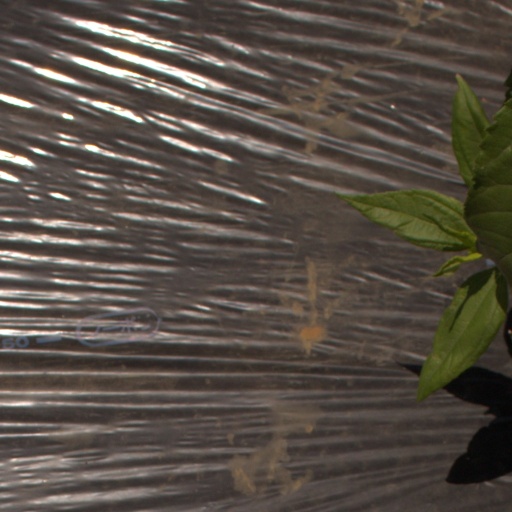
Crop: Jerusalem artichoke